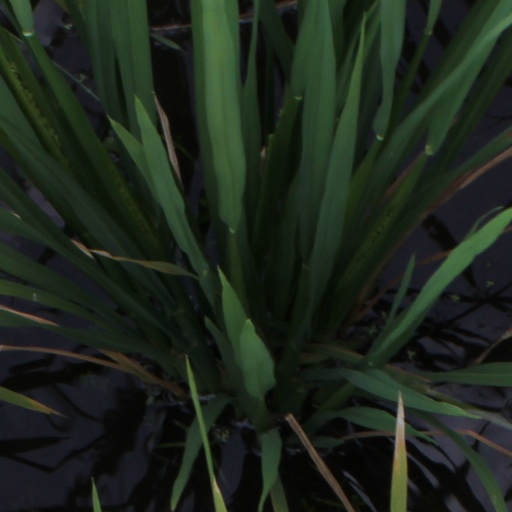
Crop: rice